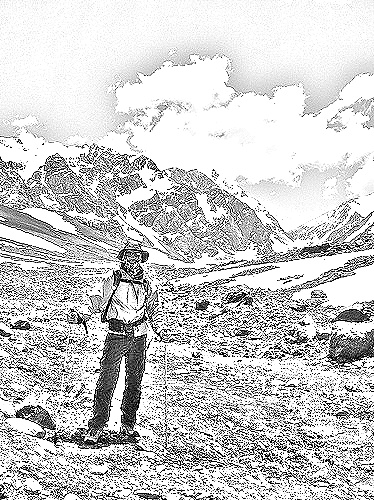
Portrait style: Sketch Portrait